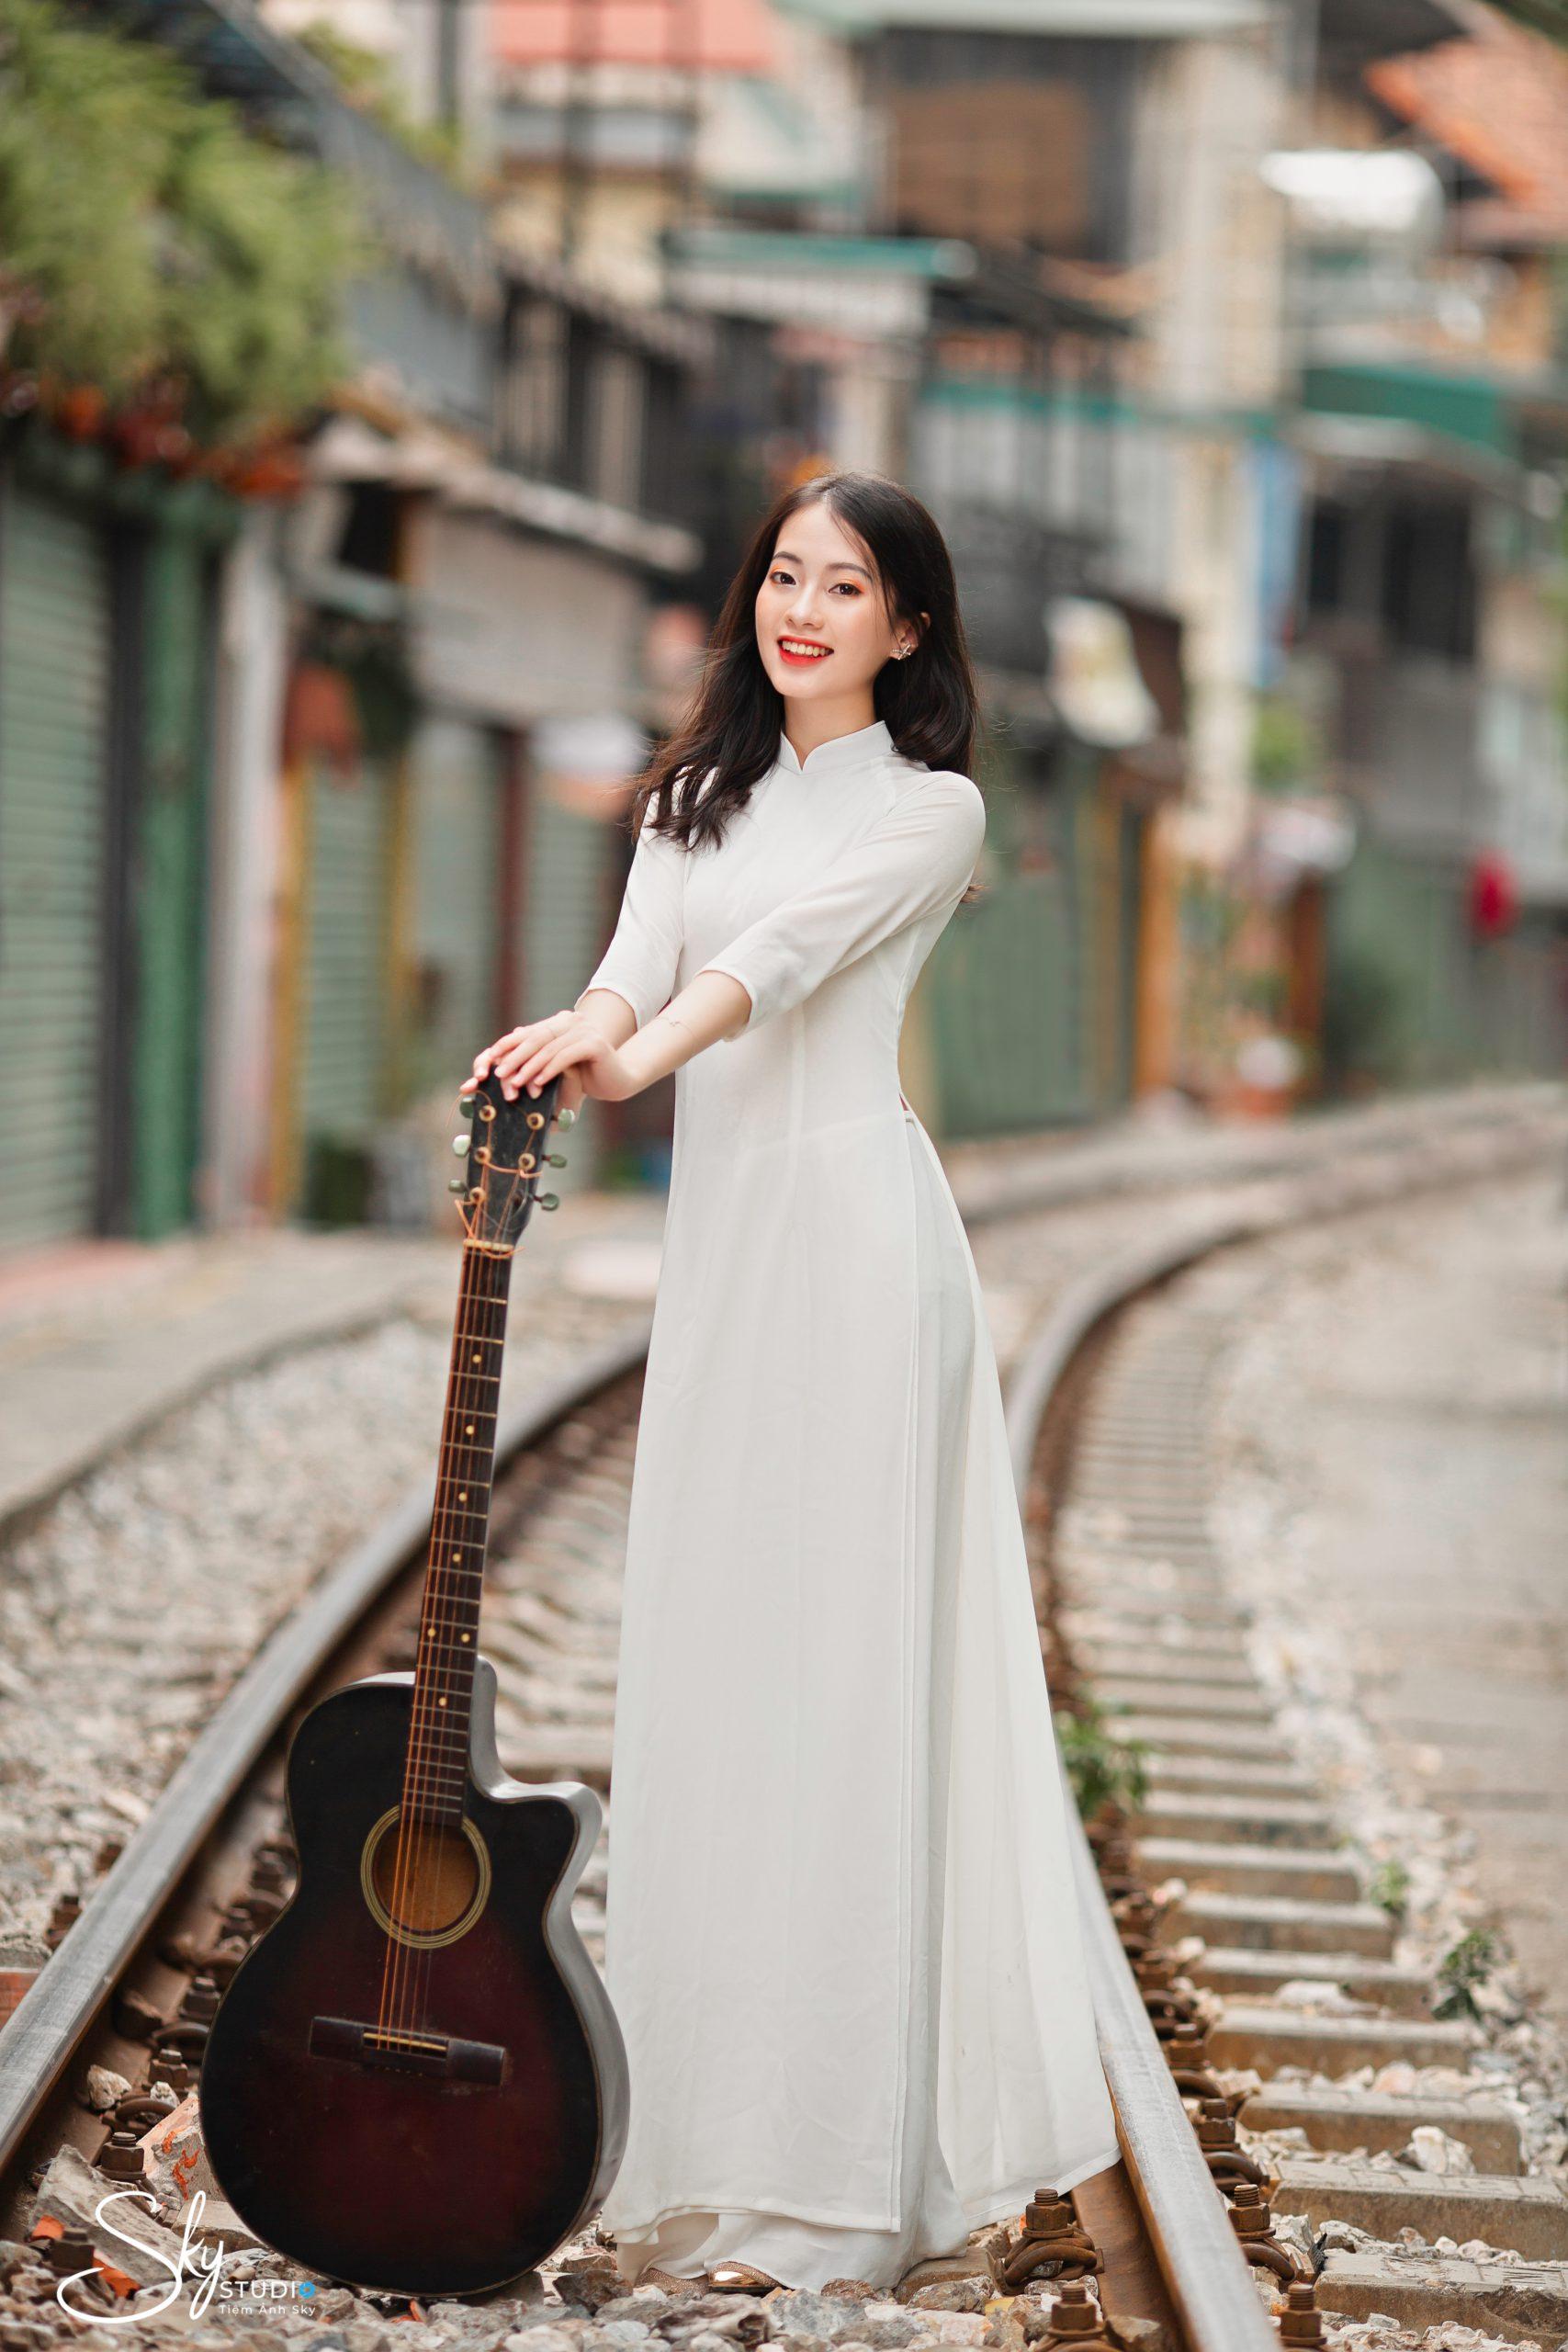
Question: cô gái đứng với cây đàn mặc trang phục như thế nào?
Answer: áo dài trắng